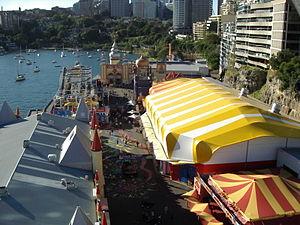
Le Luna Park de Sydney est un parc d'attractions historique situé à Milsons Point, dans la ville de Sydney, en Nouvelle-Galles du Sud, en Australie. Le parc est ouvert depuis 1935 et a connu au fil de ses 70 ans d'existence de nombreux changements au niveau des attractions, comme au niveau de sa direction.